Francisco Luis Brines Ferrer

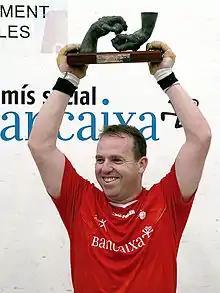
Francisco Luis Brines Ferrer

Francisco Luis Brines Ferrer (Simat de la Valldigna), a.k.a. Coeter II, is a Valencian pilota player, in the category of raspall. He is brother of the former champion, Miquel, "Coeter I".